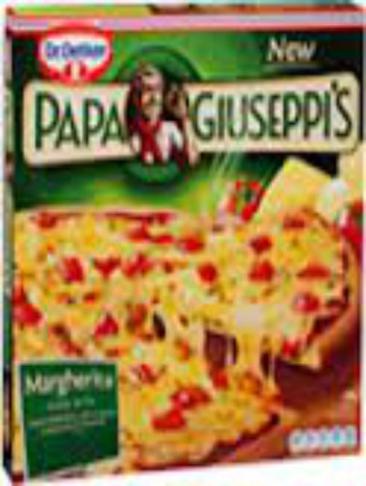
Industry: Food